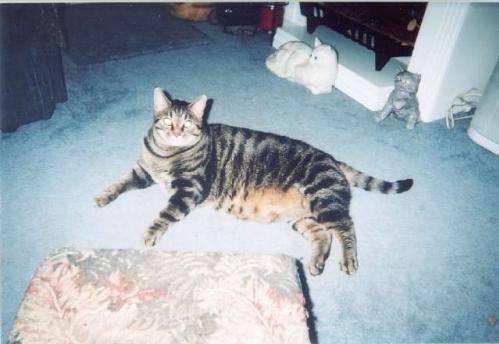
cat